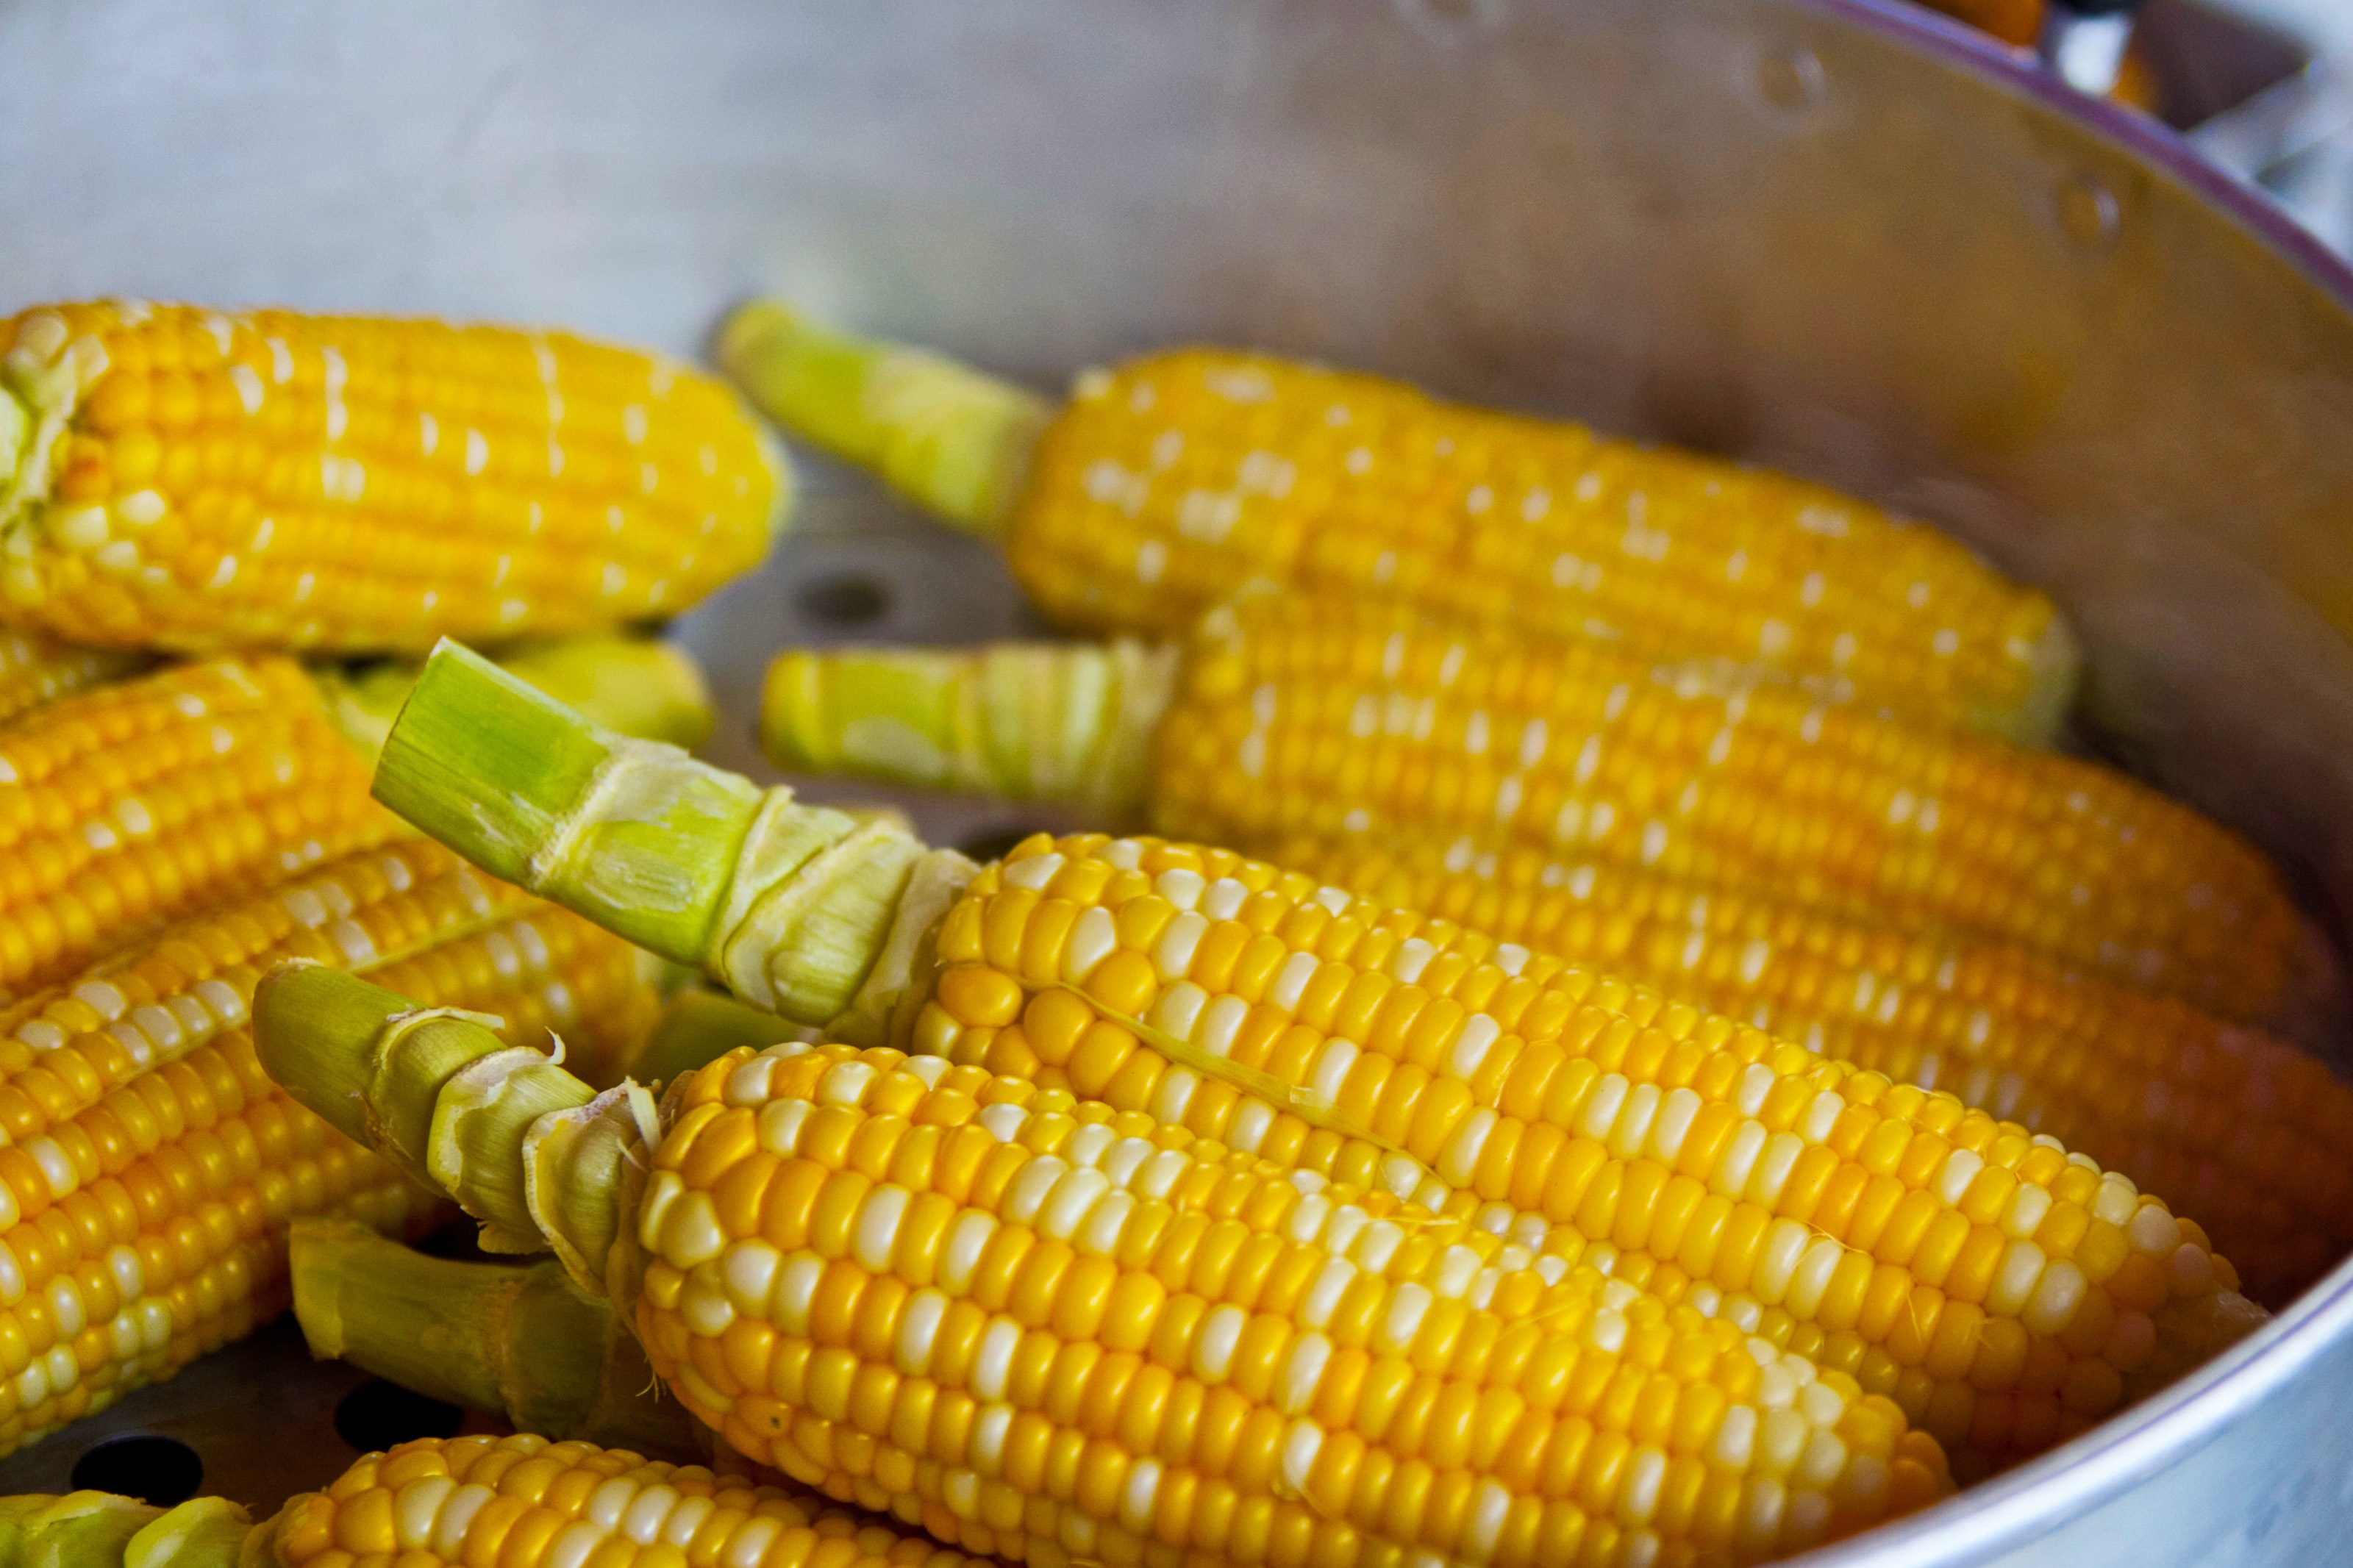
corn kernels, sweet corn, corn, corn on the cob, food, hominy, cuisine, vegetable, vegetarian food, dish, ingredient, produce, natural foods, mexican food, food grain